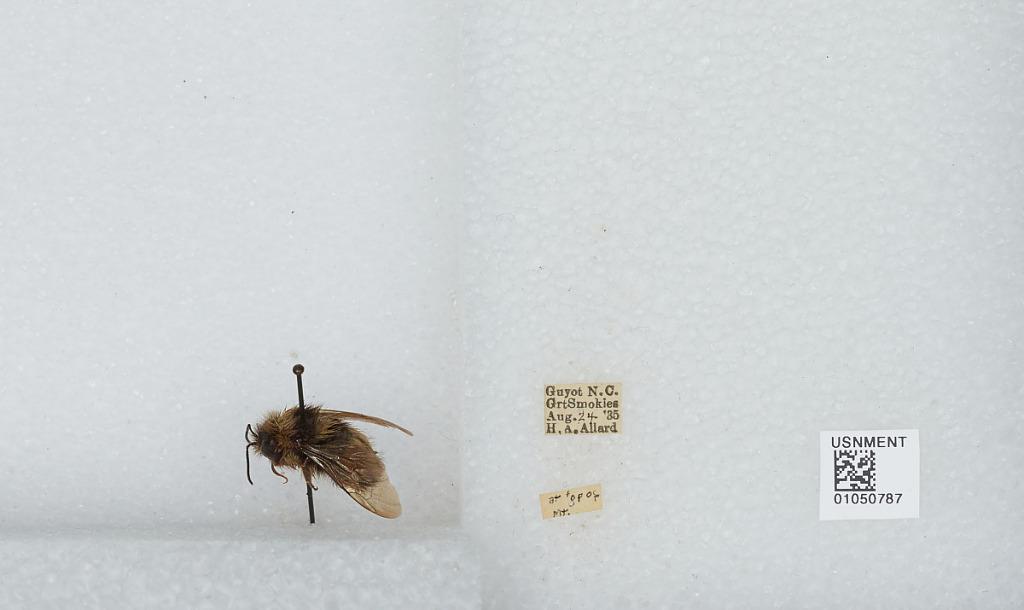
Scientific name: Bombus sp.
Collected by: H. Allard
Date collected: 1935-8-24
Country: United States
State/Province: North Carolina
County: Haywood
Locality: At top of Mount Guyot, Great Smoky Mountains.
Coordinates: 35.705, -83.2575